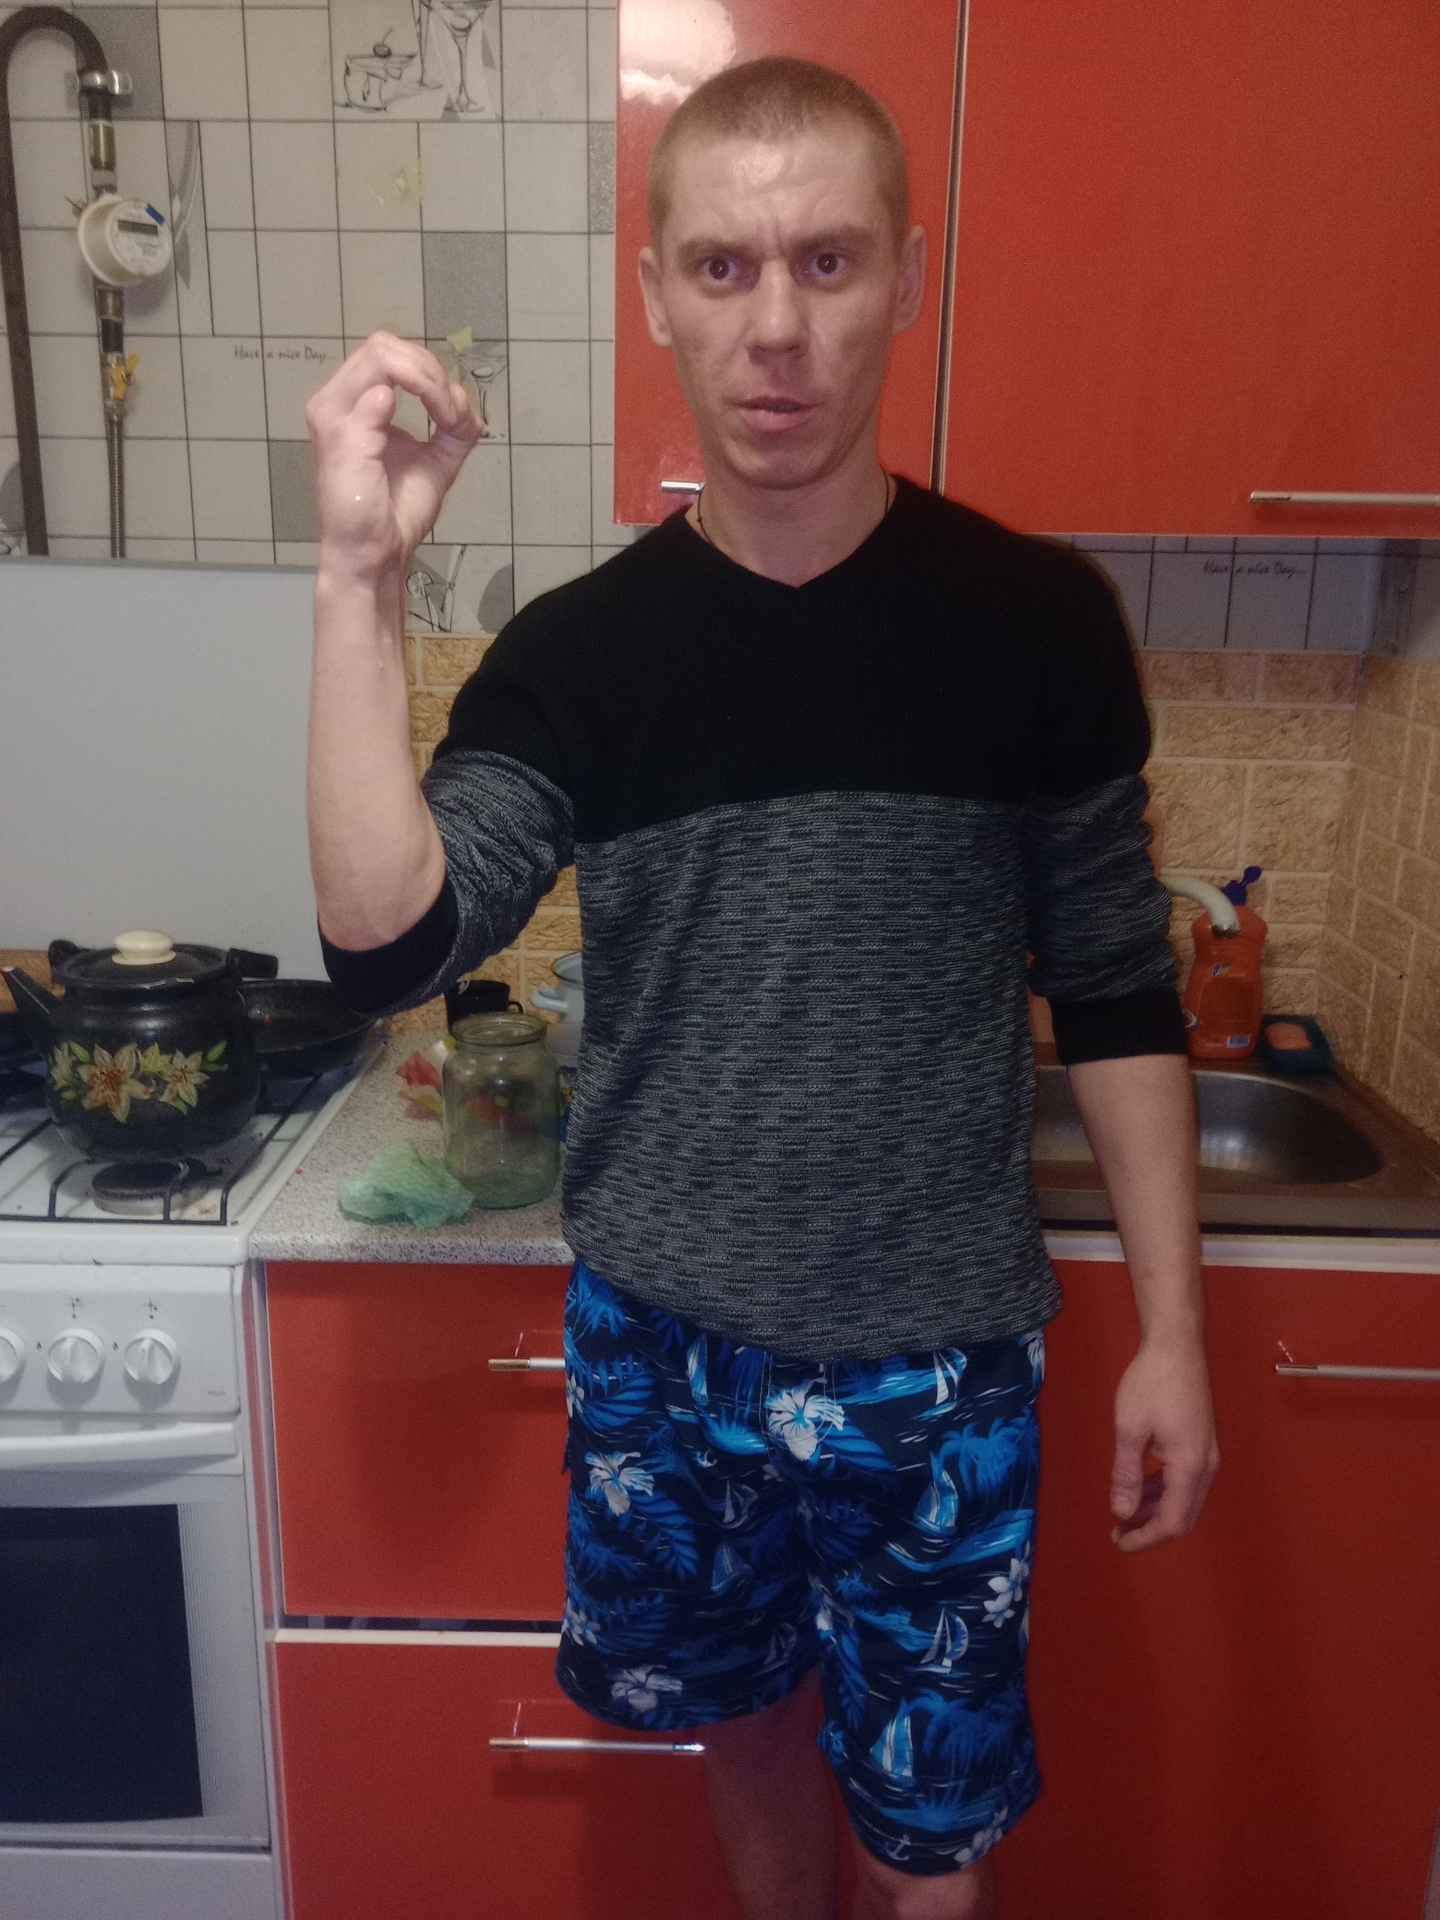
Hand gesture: grip